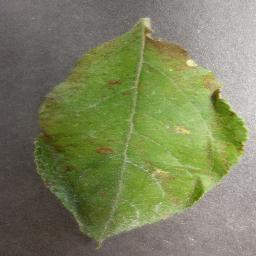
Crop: apple
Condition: cedar_rust